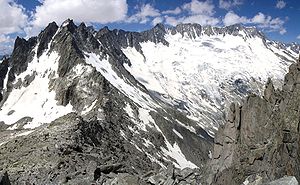
Urner Alperne
Dammastock set fra Göscheneralp-dalen
Urner Alperne er en bjergkæde i det centrale Schweiz, i den vestlige del af Alperne. Den strækker sig gennem kantonerne Obwalden, Valais, Luzern, Bern, Uri og Nidwalden. Urner Alperne grænser i vest til Berner Alperne, i syd til De lepontinske Alper og til Glarusalperne i øst.